Nakadomari (archaeological site)

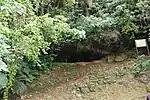
Shell midden #3

The rock shelters of Cave #1 and Shell Midden #4 included dwellings partly paved with stones, while the one of Shell Midden #3 had the remains of a simple rock shelter dwelling.